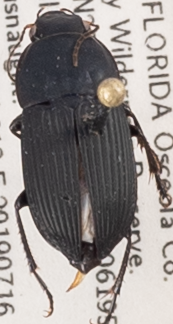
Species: Anisodactylus haplomus
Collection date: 2019-07-16
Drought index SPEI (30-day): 0.292
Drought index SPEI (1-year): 0.642
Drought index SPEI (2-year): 1.382